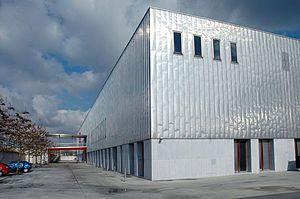
Bâtiment des Archives de l'État à Mons, sur le site des Grands Prés.
Les Archives de l'État à Mons sont l’une des 20 implantations des Archives de l'État en Belgique. Ce dépôt se trouve au sous-sol du Lotto Mons Expo, sur le site des Grands Prés, à environ 2 km de la gare.